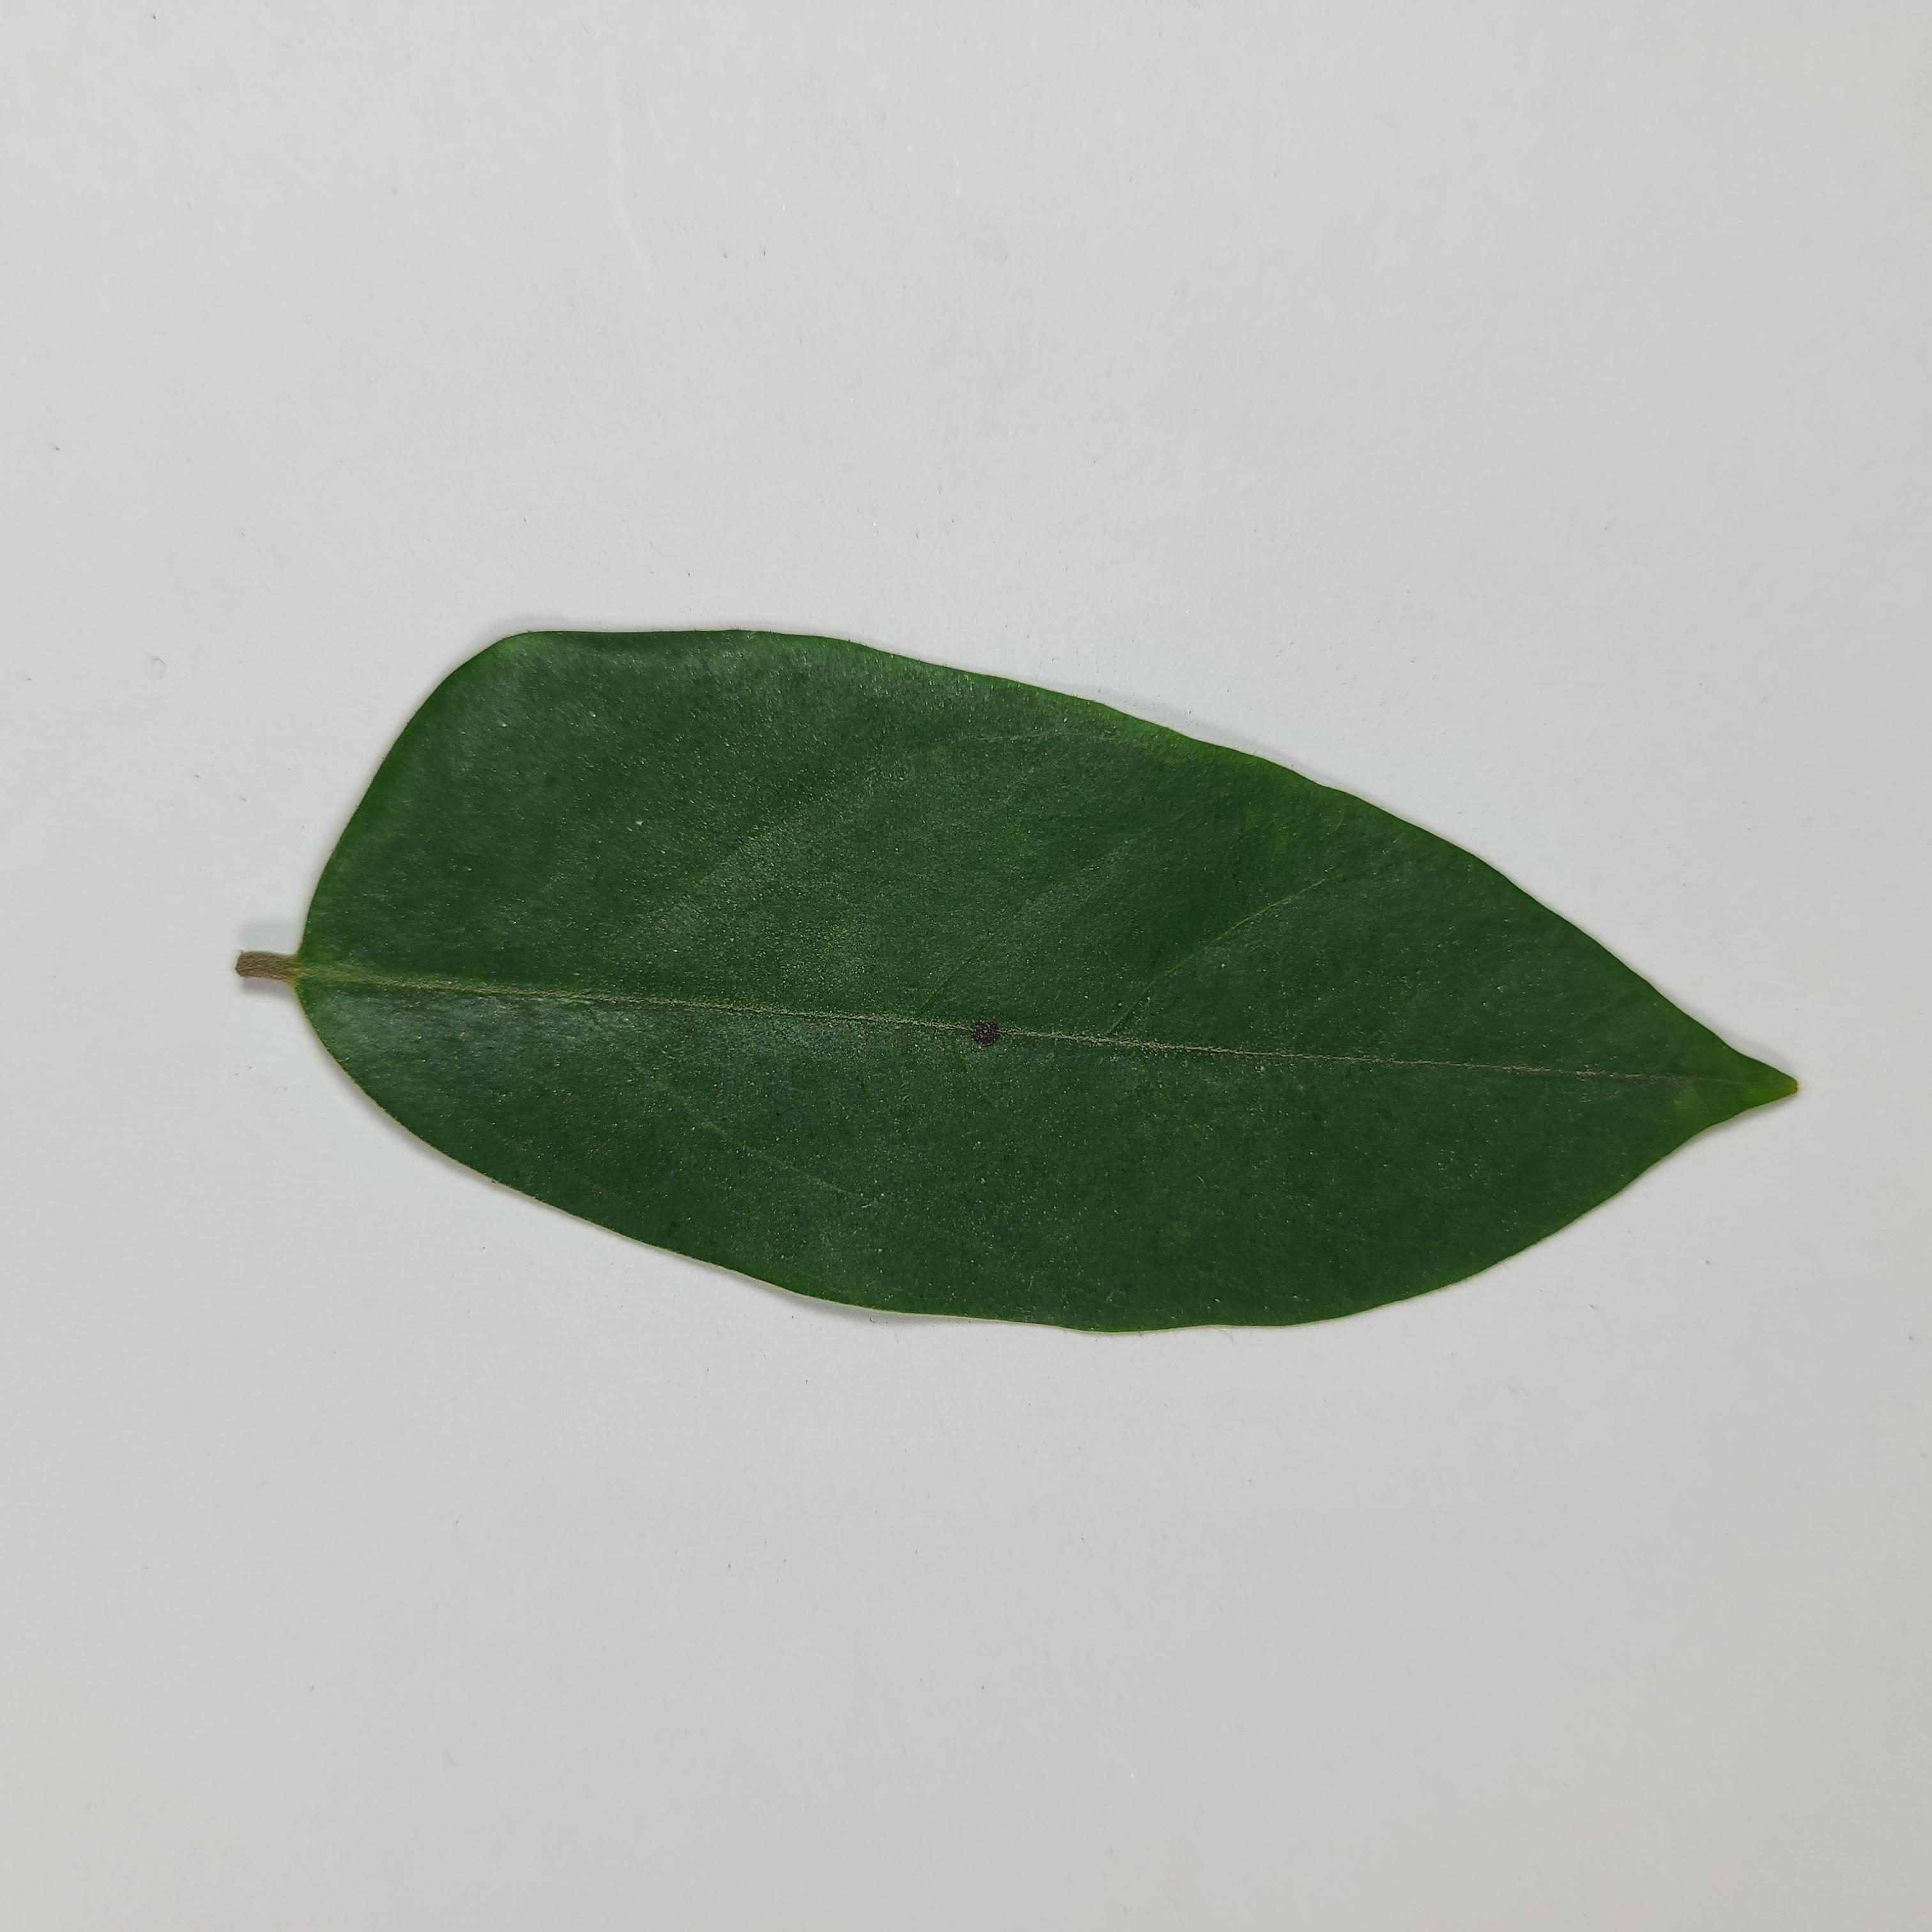
Label: Healthy Leaves